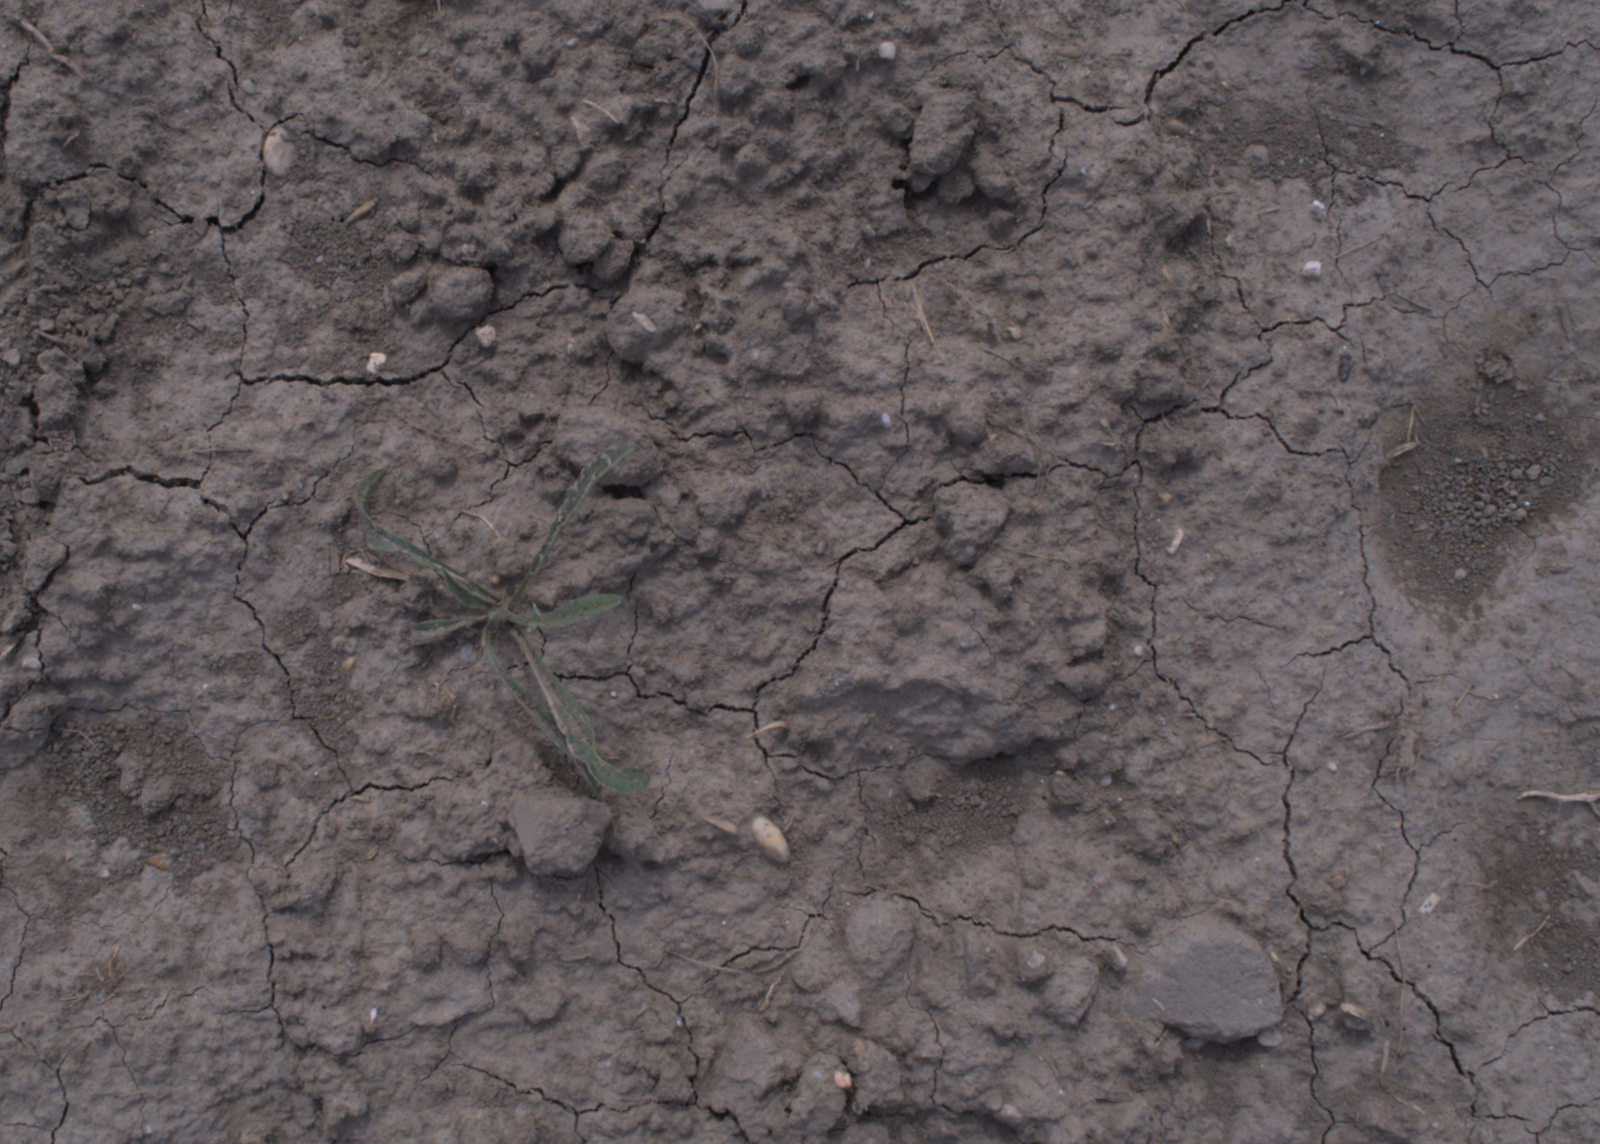
Capture date: 24.08.2020 13:48:57
Weather: mixed
Wind: medium
Seeding date: 21.07.2020
Plant canopy height (mm): 910